Edward F. Seagram

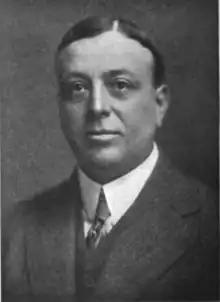

Edward Frowde Seagram (September 28, 1873 – February 1, 1937) was an entrepreneur, philanthropist and politician in Ontario, Canada. He served as mayor of Waterloo from 1906 to 1907.